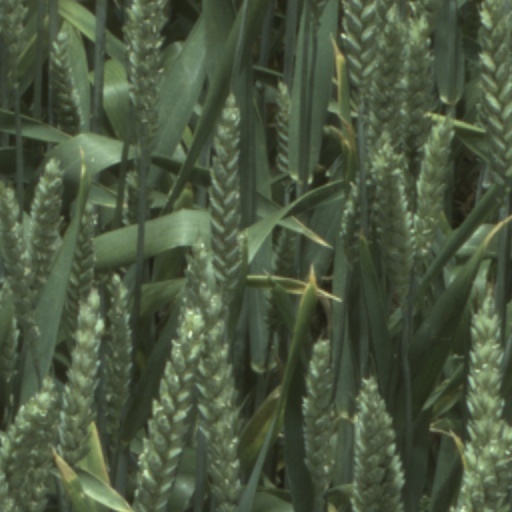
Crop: wheat